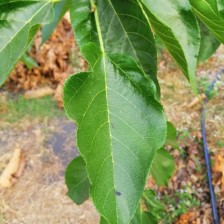
Variety: TaiwanMeacho